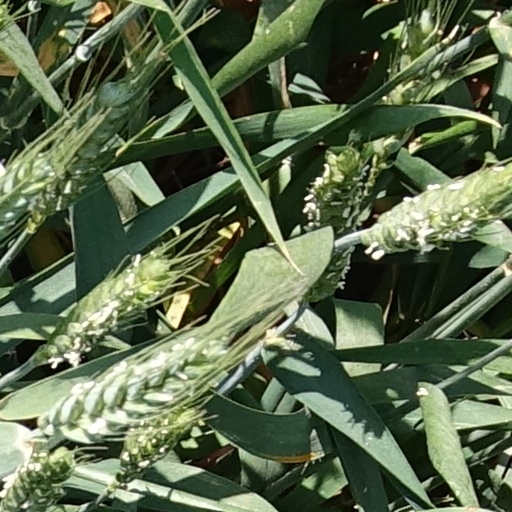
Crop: wheat